Eristalis nemorum

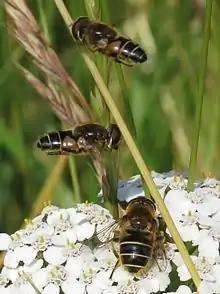
Two males hovering above one female.

Adult habitat is streamsides, fen meadow and poorly-drained pasture. Flowers visited include yellow composites, umbellifers, "Cakile", "Calluna vulgaris", "Caltha", "Cardamine", "Cirsium", "Crataegus", "Eupatorium", "Euphorbia", "Filipendula", "Malus", "Menyanthes", "Mentha", "Parnassia", "Prunus", "Ranunculus", "Rubus fruticosus", "Salix", "Sorbus", "Succisa".